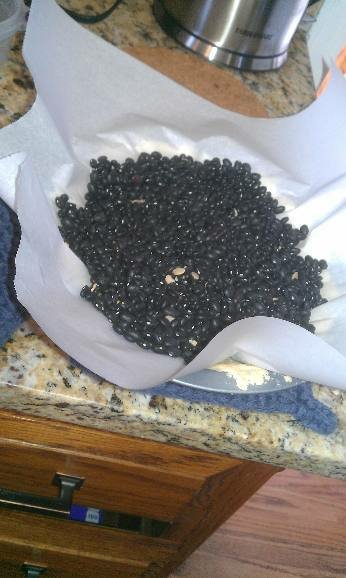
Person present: No